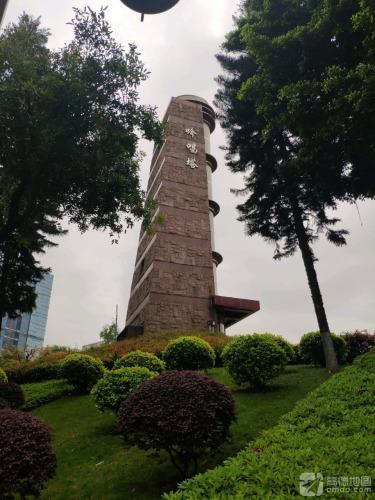
地标名称：千灯湖-吟唱塔
所在城市：佛山市·南海区